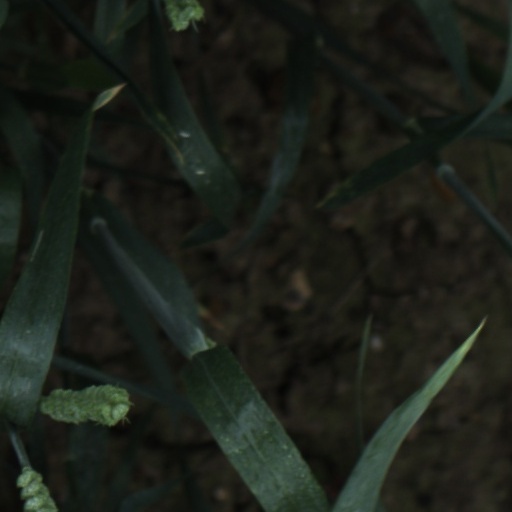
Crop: wheat